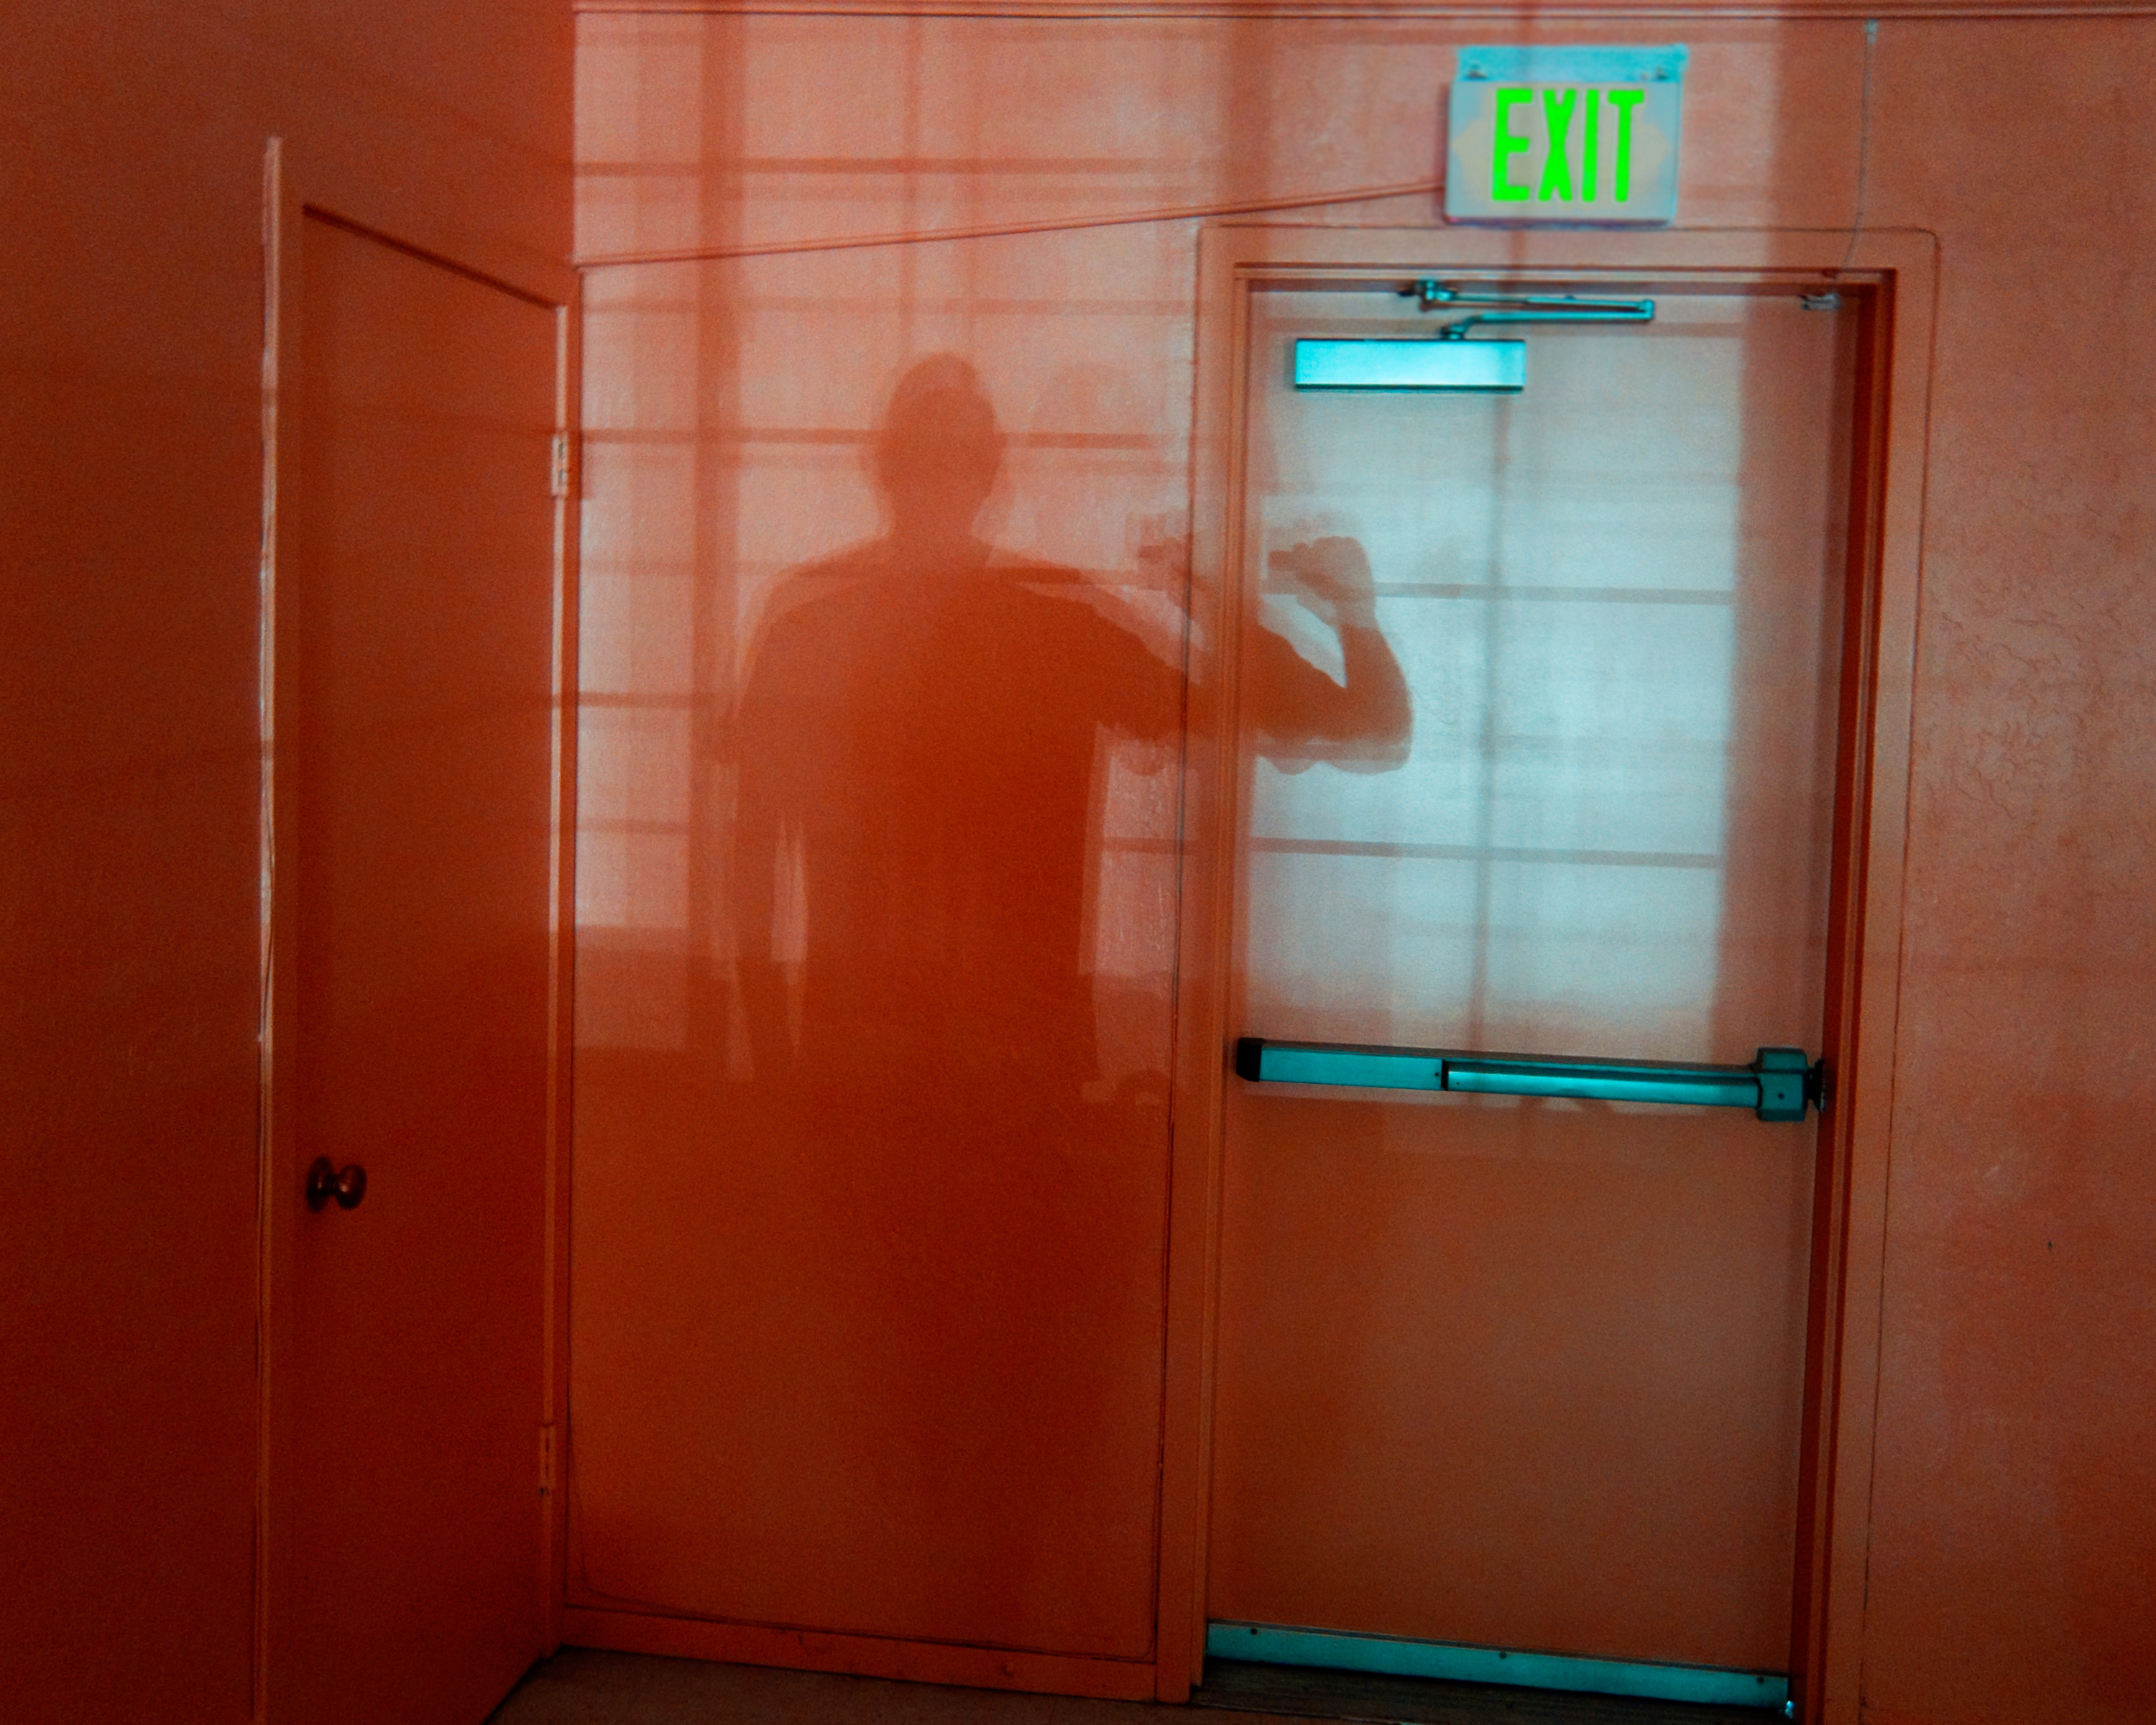
house, glass, wall, red, color, furniture, room, door, apartment, interior design, public toilet, window covering, plumbing fixture